Hugh Squier

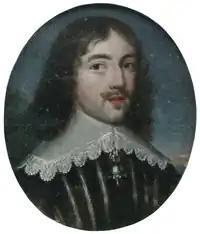
Contemporary miniature portrait of Hugh Squier, by unknown artist. Purchased in 1796 by South Molton Town Council from a certain Mrs May, and today hangs from the chain of office of the Mayor of South Molton

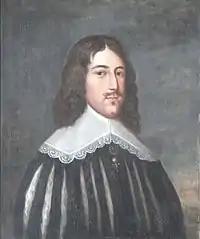
Portrait of Hugh Squier (1625-1710), Mayor's Parlour, Guildhall, South Molton. Painted in 1799 by a certain Mr Whitby, a copy of the miniature purchased by the Town Council in 1796. It hung formerly in Hugh Squier's School.

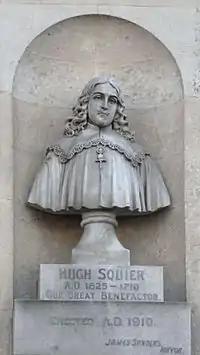
Stone bust of Hugh Squier (1625-1710), within an aedicule on facade of South Molton Guildhall. Inscribed on plinths: ""Hugh Squier AD 1625-1710. Our great benefactor. Erected AD 1910, James Sanders, Mayor""

Hugh Squier (1625-1710) of Petty France, Westminster, was a wealthy merchant best remembered as a generous benefactor to the town of South Molton in Devon, the place of his birth, where in 1684 he founded a "free school".